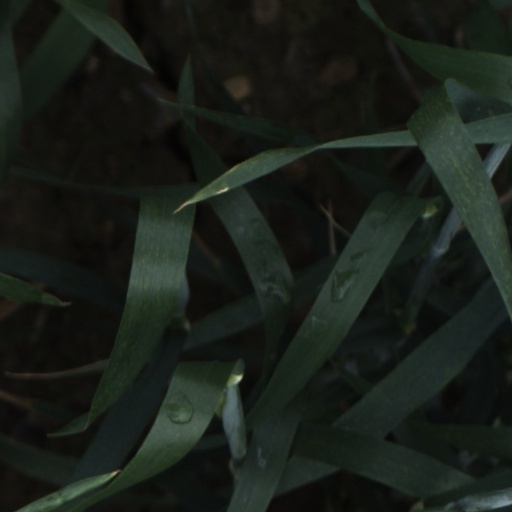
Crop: wheat